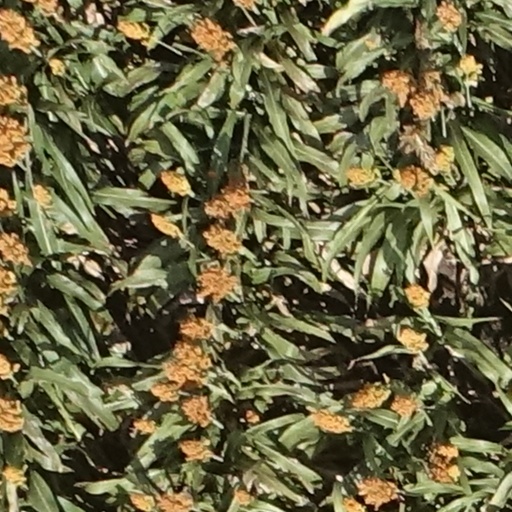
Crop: sorghum